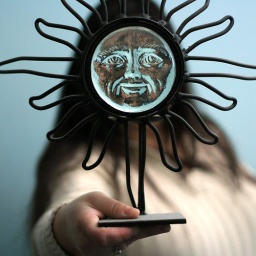
Love that 50mm 1.8 lens... Great depth of field and nice clear shots, all for under $80!